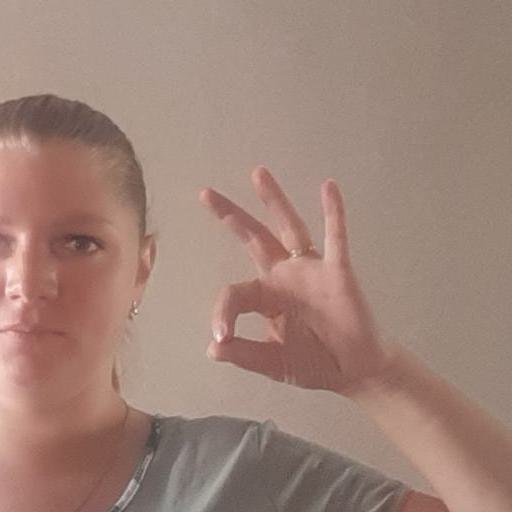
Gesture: ok